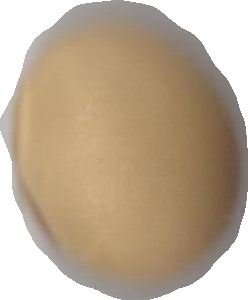
Variety: Dega